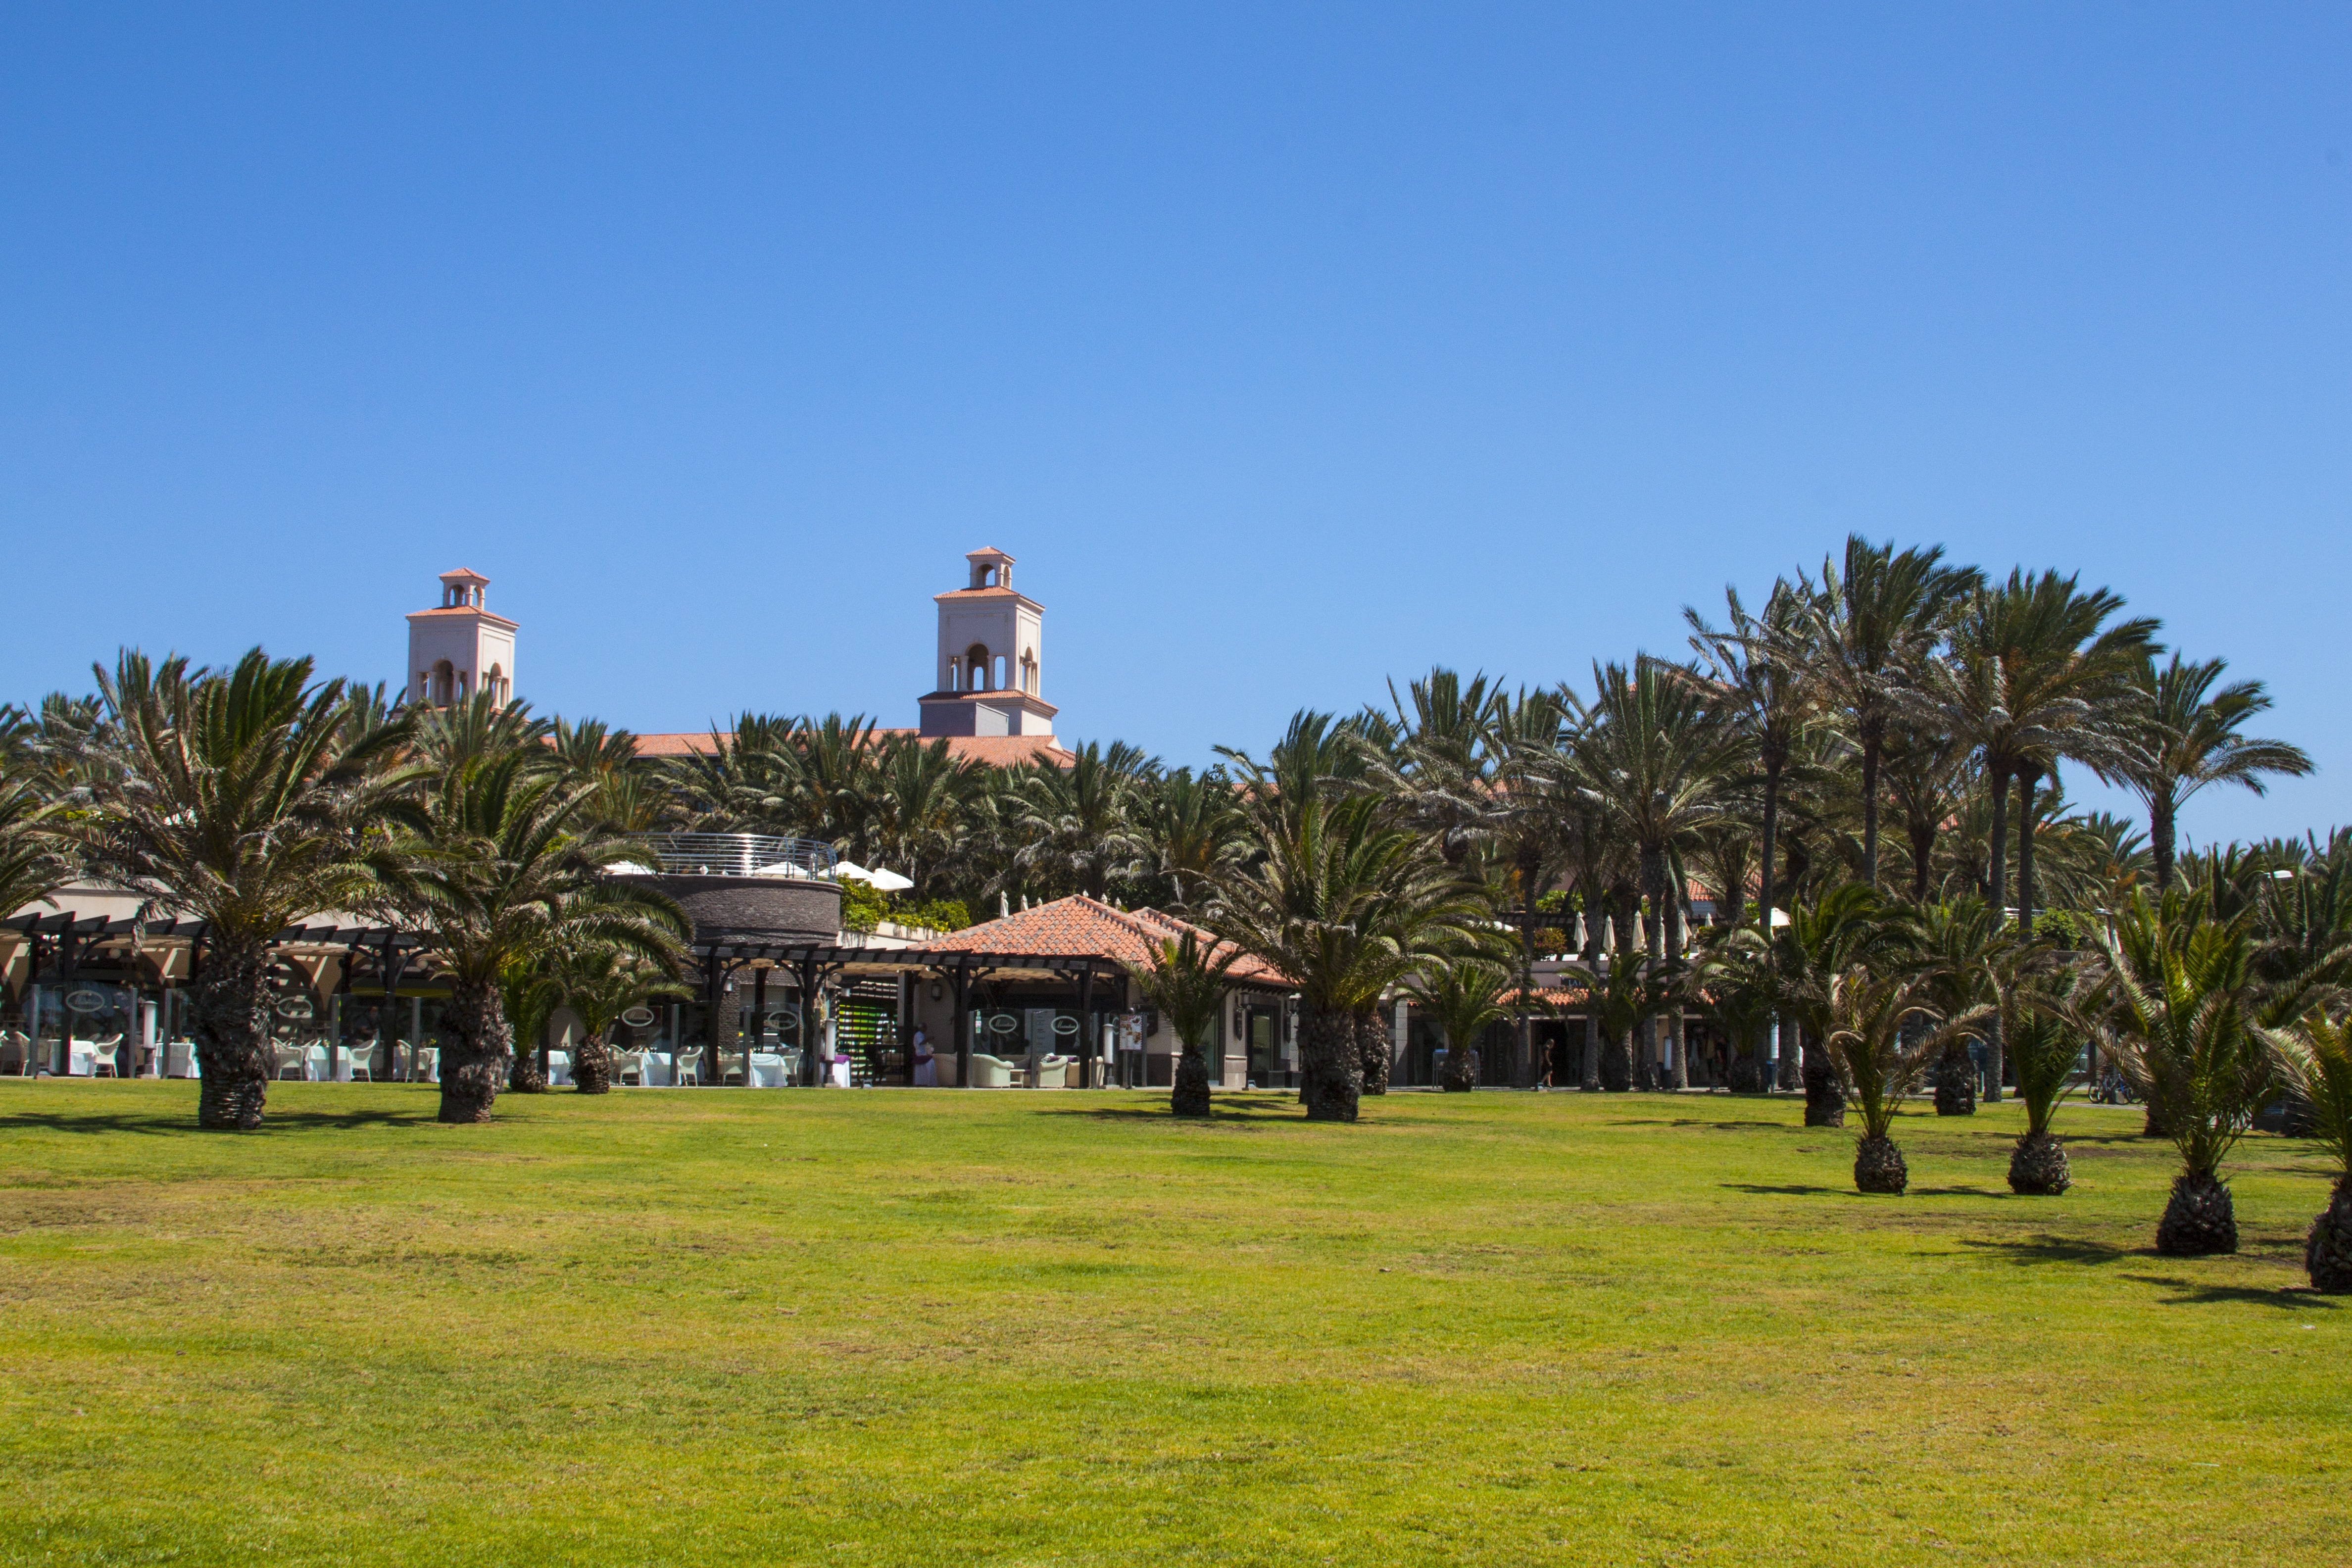
beach, sea, tree, walkway, vacation, tower, tropical, park, tourism, spain, resort, palm trees, arecales